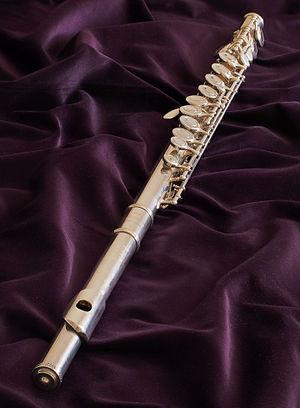
La flûte traversière est un instrument à vent de la famille des bois. La flûte traversière partage avec les instruments de la famille des flûtes, la méthode de production du son : l'air soufflé est mis en vibration par un biseau disposé à l'embouchure. Son fonctionnement est toutefois assez différent de celui des flûtes à bec et est plus proche de celui de la quena et plus largement des flûtes à encoche, instruments pour lesquels c’est le musicien qui conduit l’air au biseau.